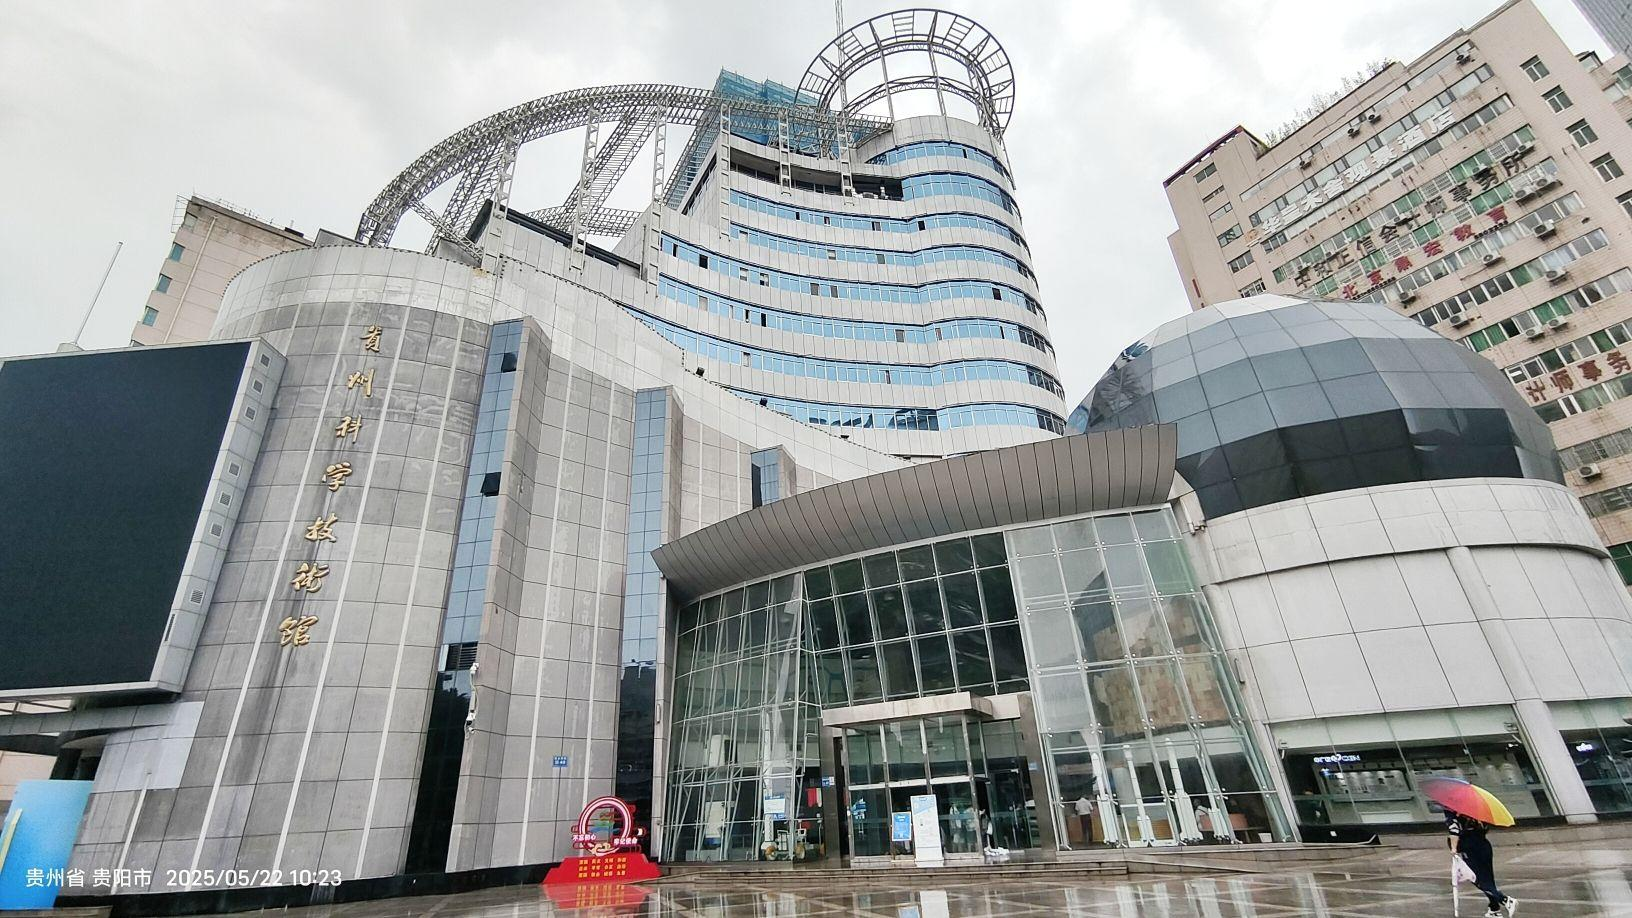
地标名称：贵州科学技术馆
所在城市：贵阳市·云岩区